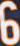
Number: 6